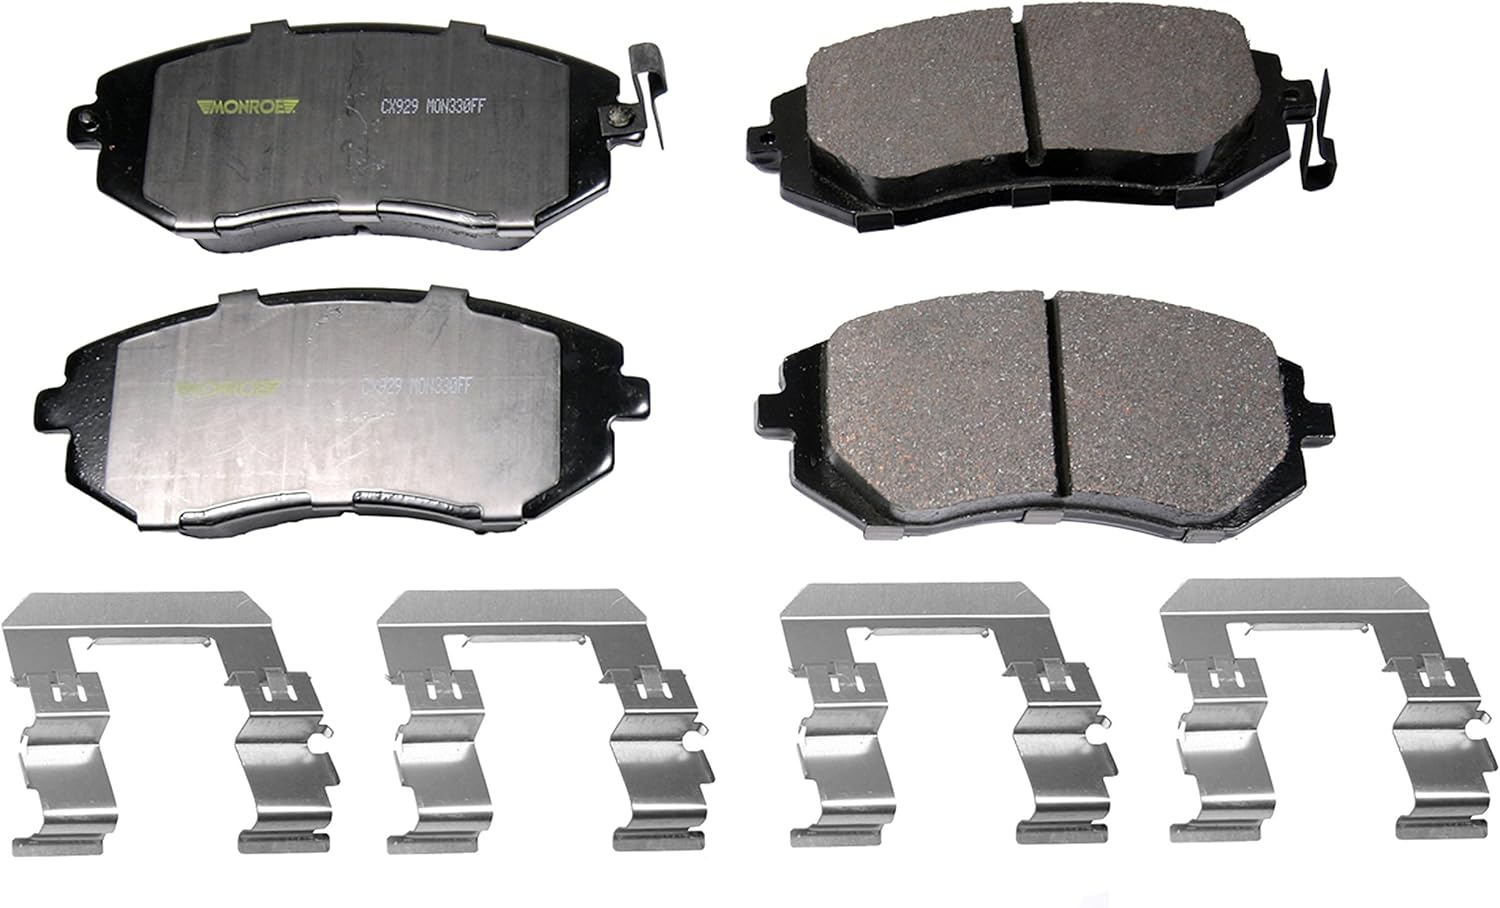
Monroe CX929 Total Solution Ceramic Brake Pad
Category: Automotive
Ultra-Premium Ceramic Formula Stopping Solution from a name you Trust.
Features: Vehicle Specific Engineered Designs that Meet or Exceed OE Specifications | Ultra-Premium Rubberized Shim Technology reduces noise | Vehicle Specific Engineered Designs that Meets or Exceeds OE Specifications | Included where applicable - Stainless Steel Noise Elimination Hardware, Wire Wear Sensors, Sensory Locking Plate Technology, Brake Lubricant